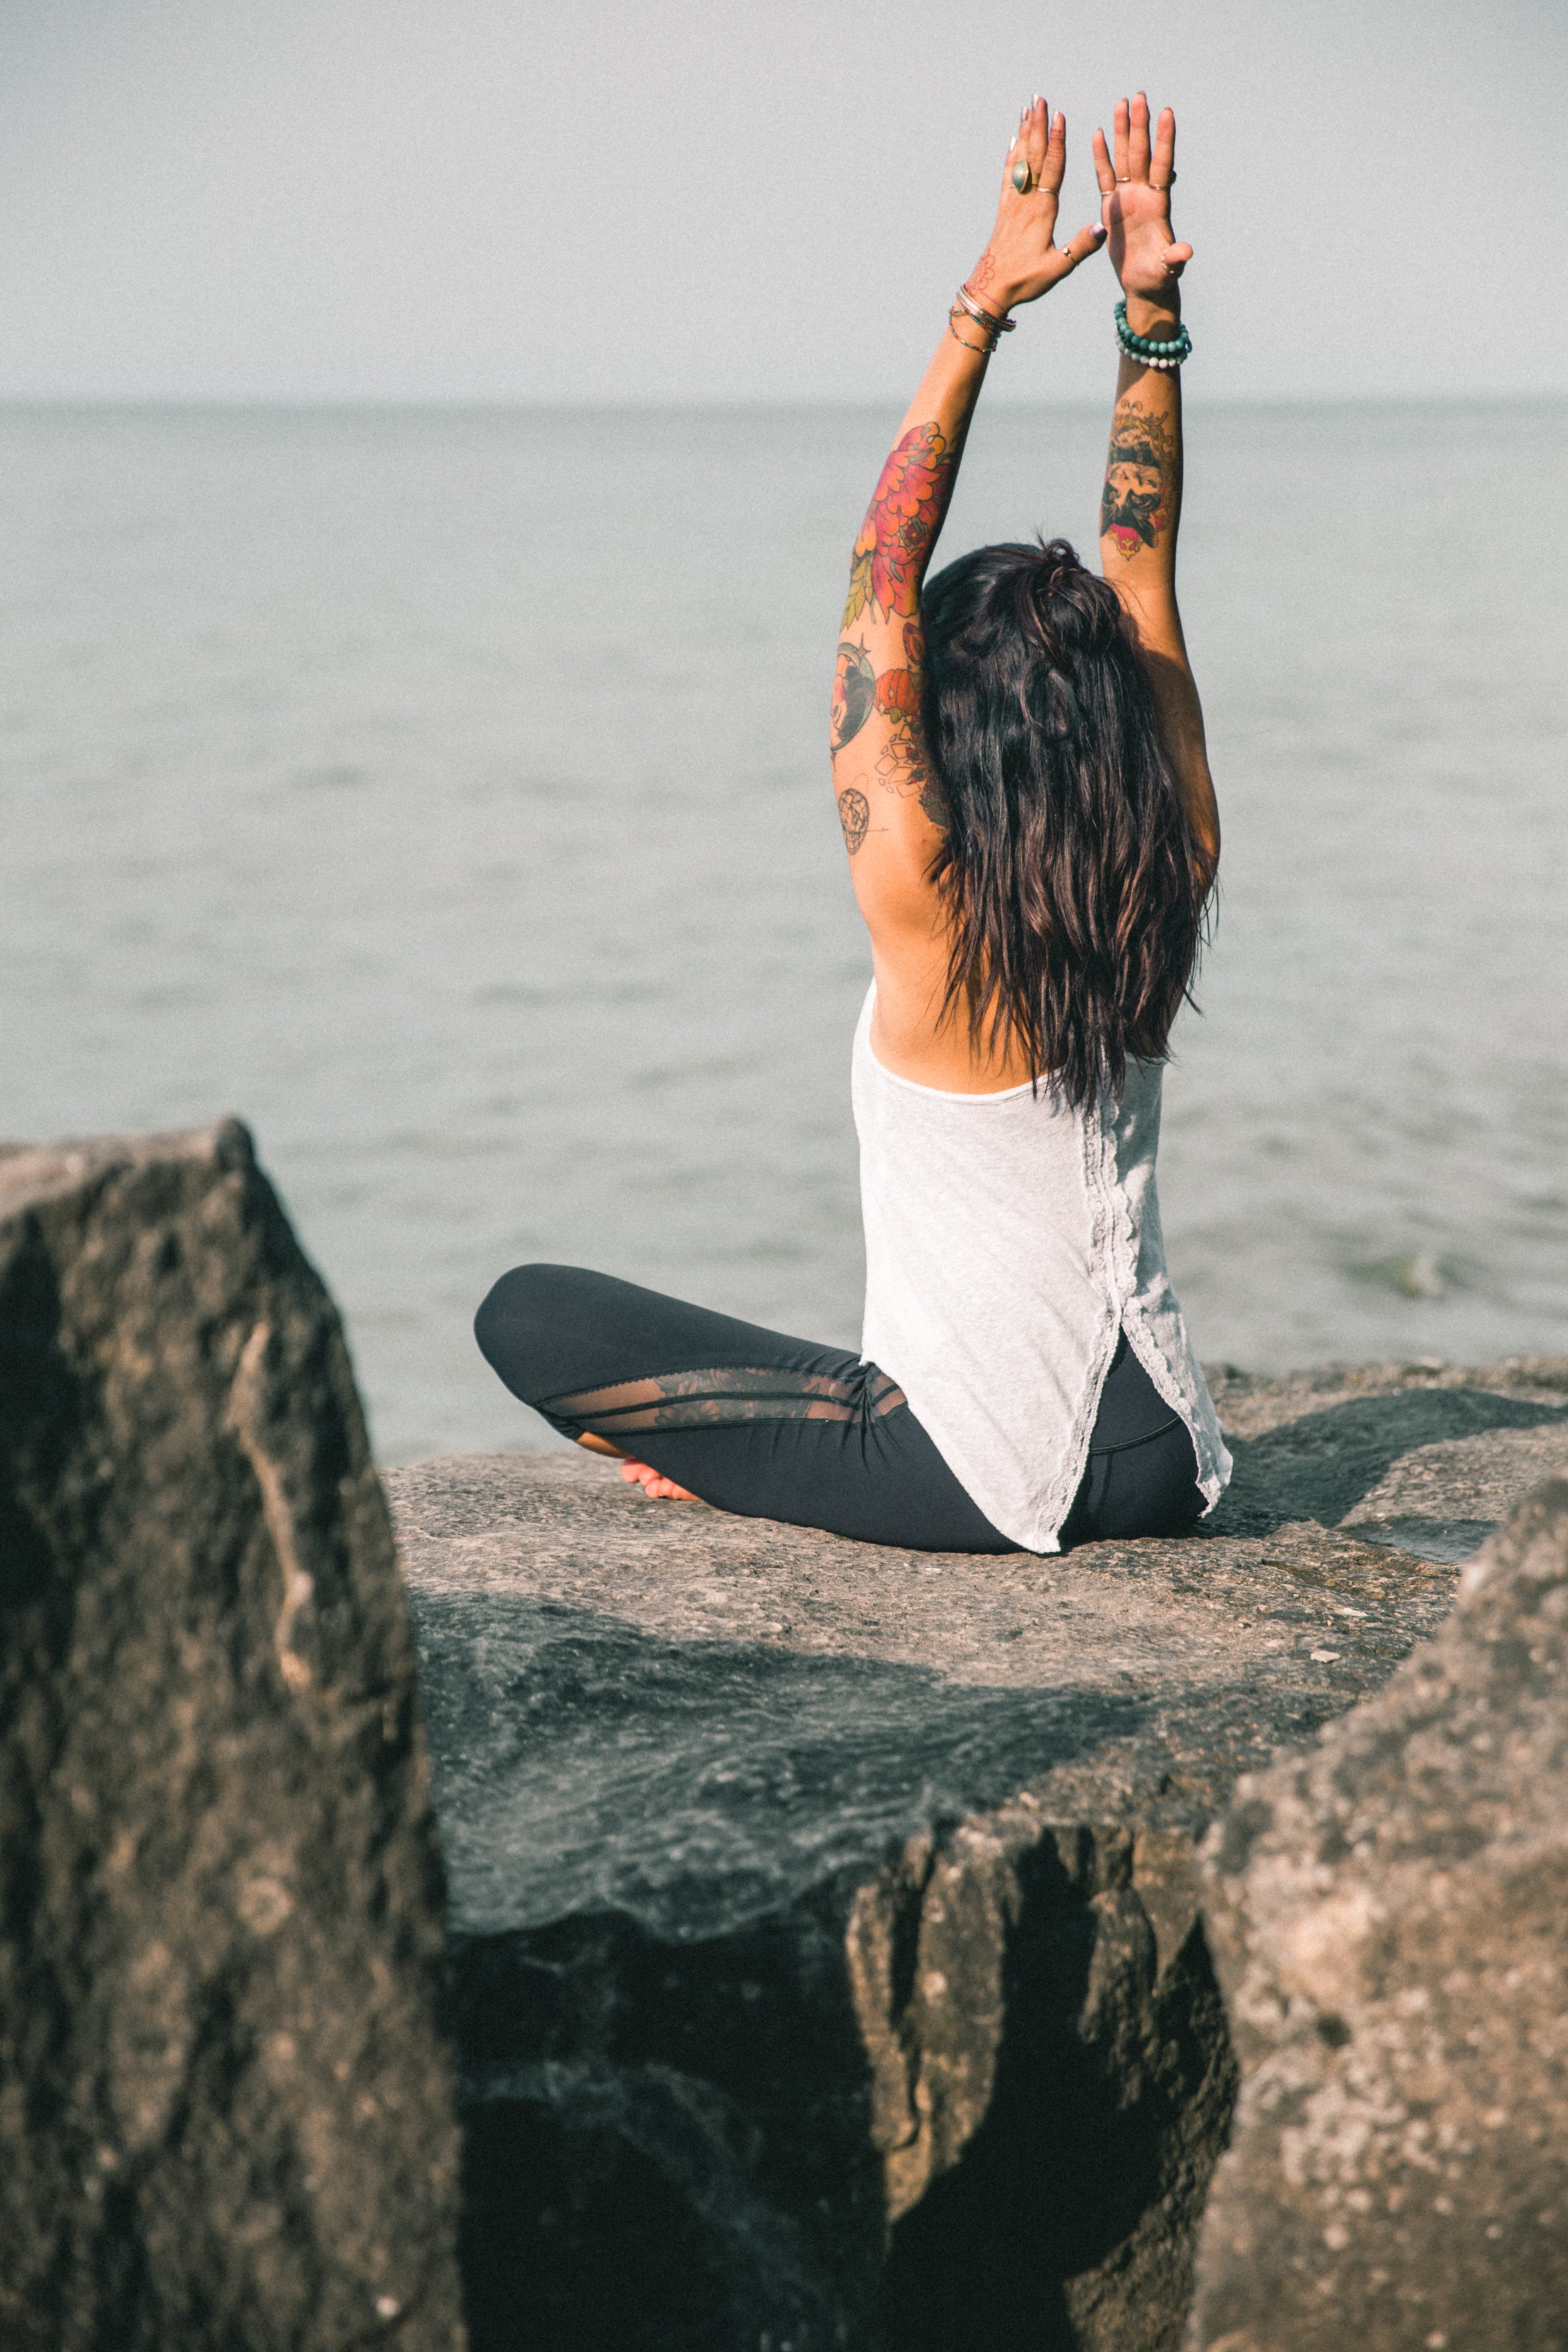
physical fitness, yoga, beauty, hairstyle, happy, fun, sea, leg, sportswear, balance, stretching, sitting, long hair, photography, rock, yoga pant, vacation, ocean, photo shoot, leisure, brown hair, Active pants, black hair, jeans